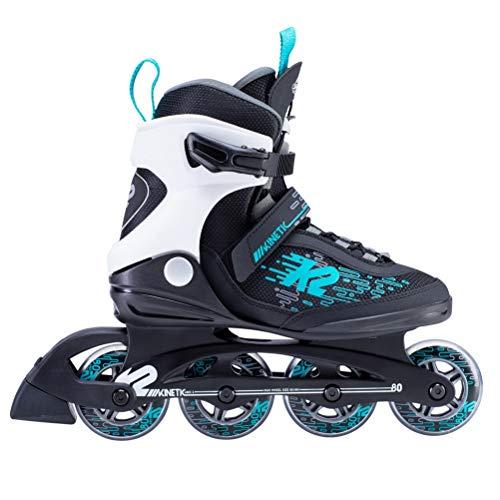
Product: K2 Skate Women's Kinetic 80 Pro Inline Skate
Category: Sports & Outdoors | Outdoor Recreation | Skates, Skateboards & Scooters | Inline & Roller Skating | Inline Skates
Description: Great Condition.
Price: $99.95
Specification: Product Dimensions:         4.9 x 21.8 x 14.8 inches    |Shipping Weight: 32.2 pounds (View shipping rates and policies)|ASIN: B07Y2Q9MJ9|Item model number: I200200801